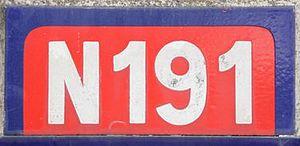
cartouche de la route nationale 191
La route nationale 191, ou RN 191, est une route nationale française reliant Corbeil-Essonnes à Ablis.